Helgoland-class battleship

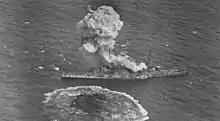
Aerial view of a cloud of smoke rising from a battleship at sea

Four ships of the class were ordered, under the provisional names,,, and, as replacements for three of the coastal defense ships of the -class, and the unique coastal defense ship SMS . SMS was built at Howaldtswerke, Kiel. She was laid down on 11 November 1908, launched 25 September 1909, and commissioned nearly two years later on 23 August 1911. SMS was built at Kaiserliche Werft Wilhelmshaven. She was laid down 19 October 1908, launched five days after her sister , on 30 September 1909, and commissioned 1 August 1911. SMS was built by AG Weser in Bremen. She was laid down on 2 November 1908, launched on 27 November 1909, and commissioned on 1 July 1911. SMS , the final vessel, was built by Schichau in Danzig; she was laid down 1 March 1909, launched 30 June 1910, and commissioned on 1 May 1912.